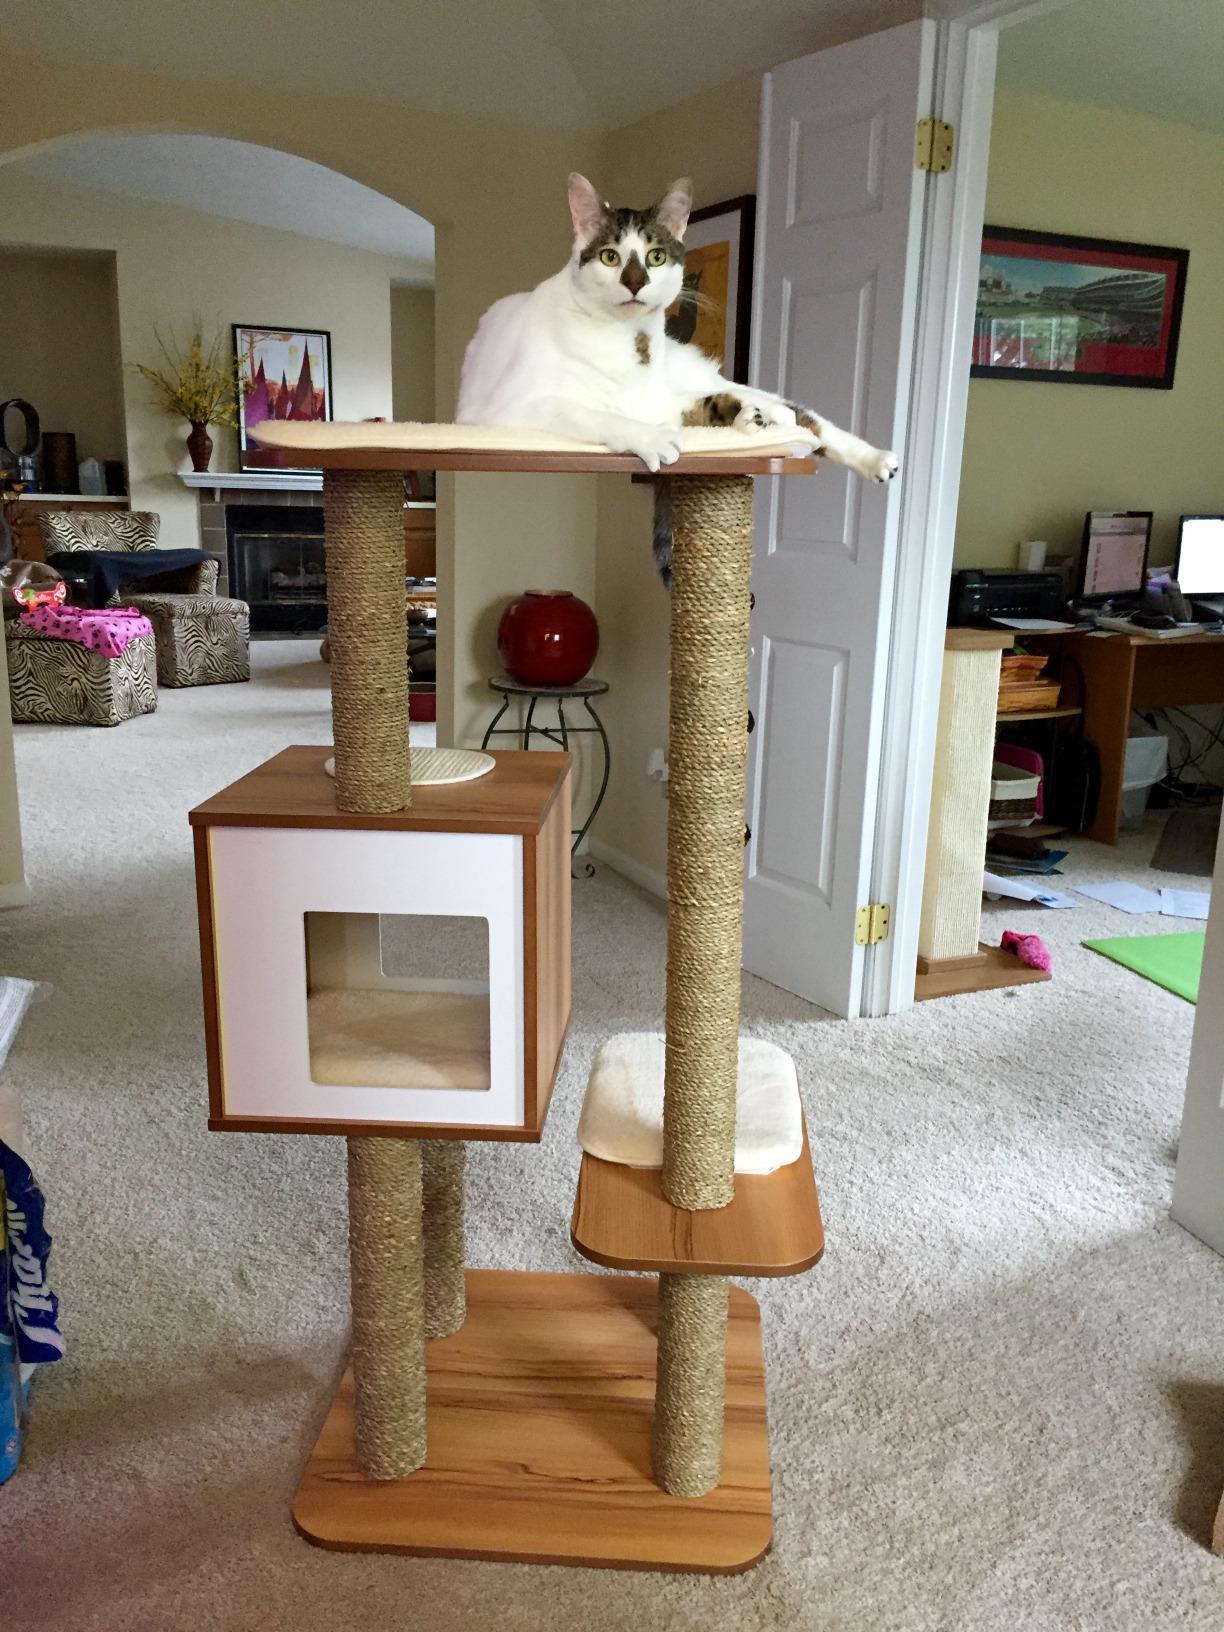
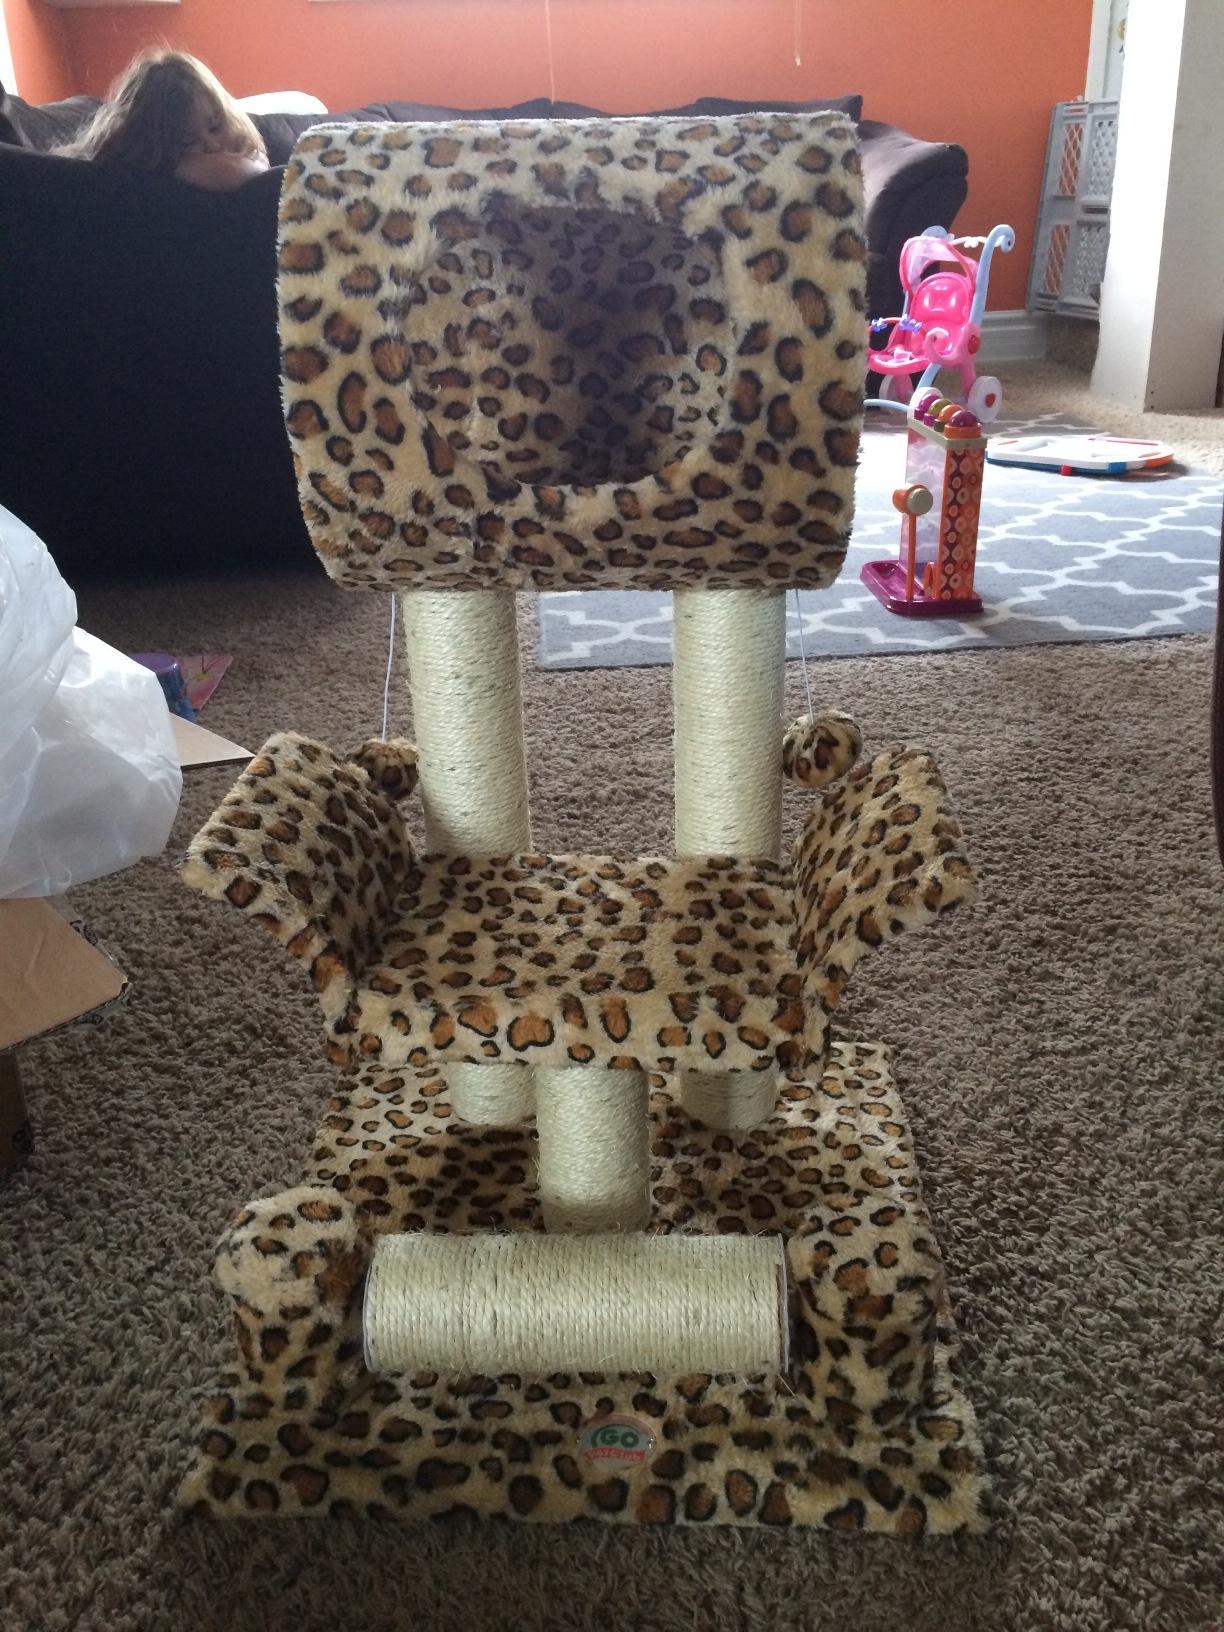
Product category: items_cat tree
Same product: no